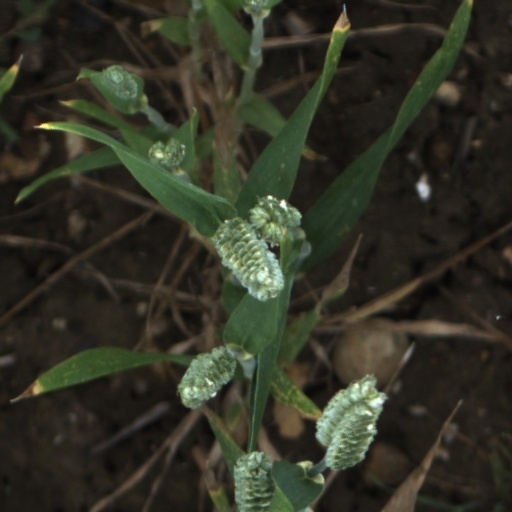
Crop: wheat